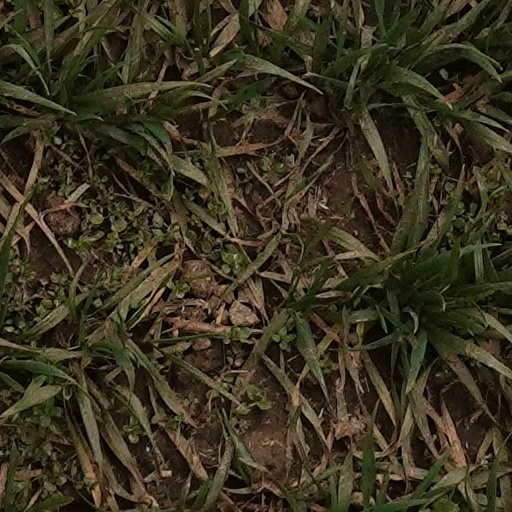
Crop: wheat